Attorney-General's Department (Australia)

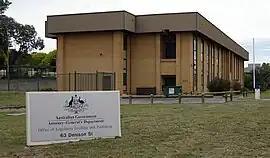
The former Office of Legislative Drafting and Publishing building in Deakin, ACT. The Office was once a division of the Attorney-General's Department.

The mission of the department is to "deliver programs and policies to maintain and improve Australia's law and justice framework" and to provide legal services to the Australian Government.